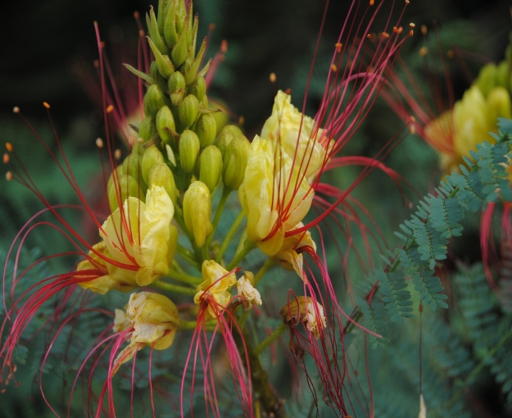
tropical flowers on a hardy plant .